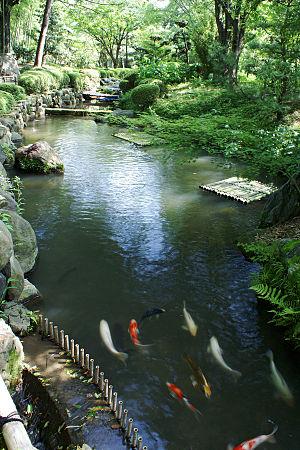
Le jardin japonais est issu de la tradition antique japonaise. Il se trouve aussi bien dans les demeures privées que dans les parcs des villes comme dans les lieux historiques : temples bouddhistes, tombeaux shintoïstes, châteaux.